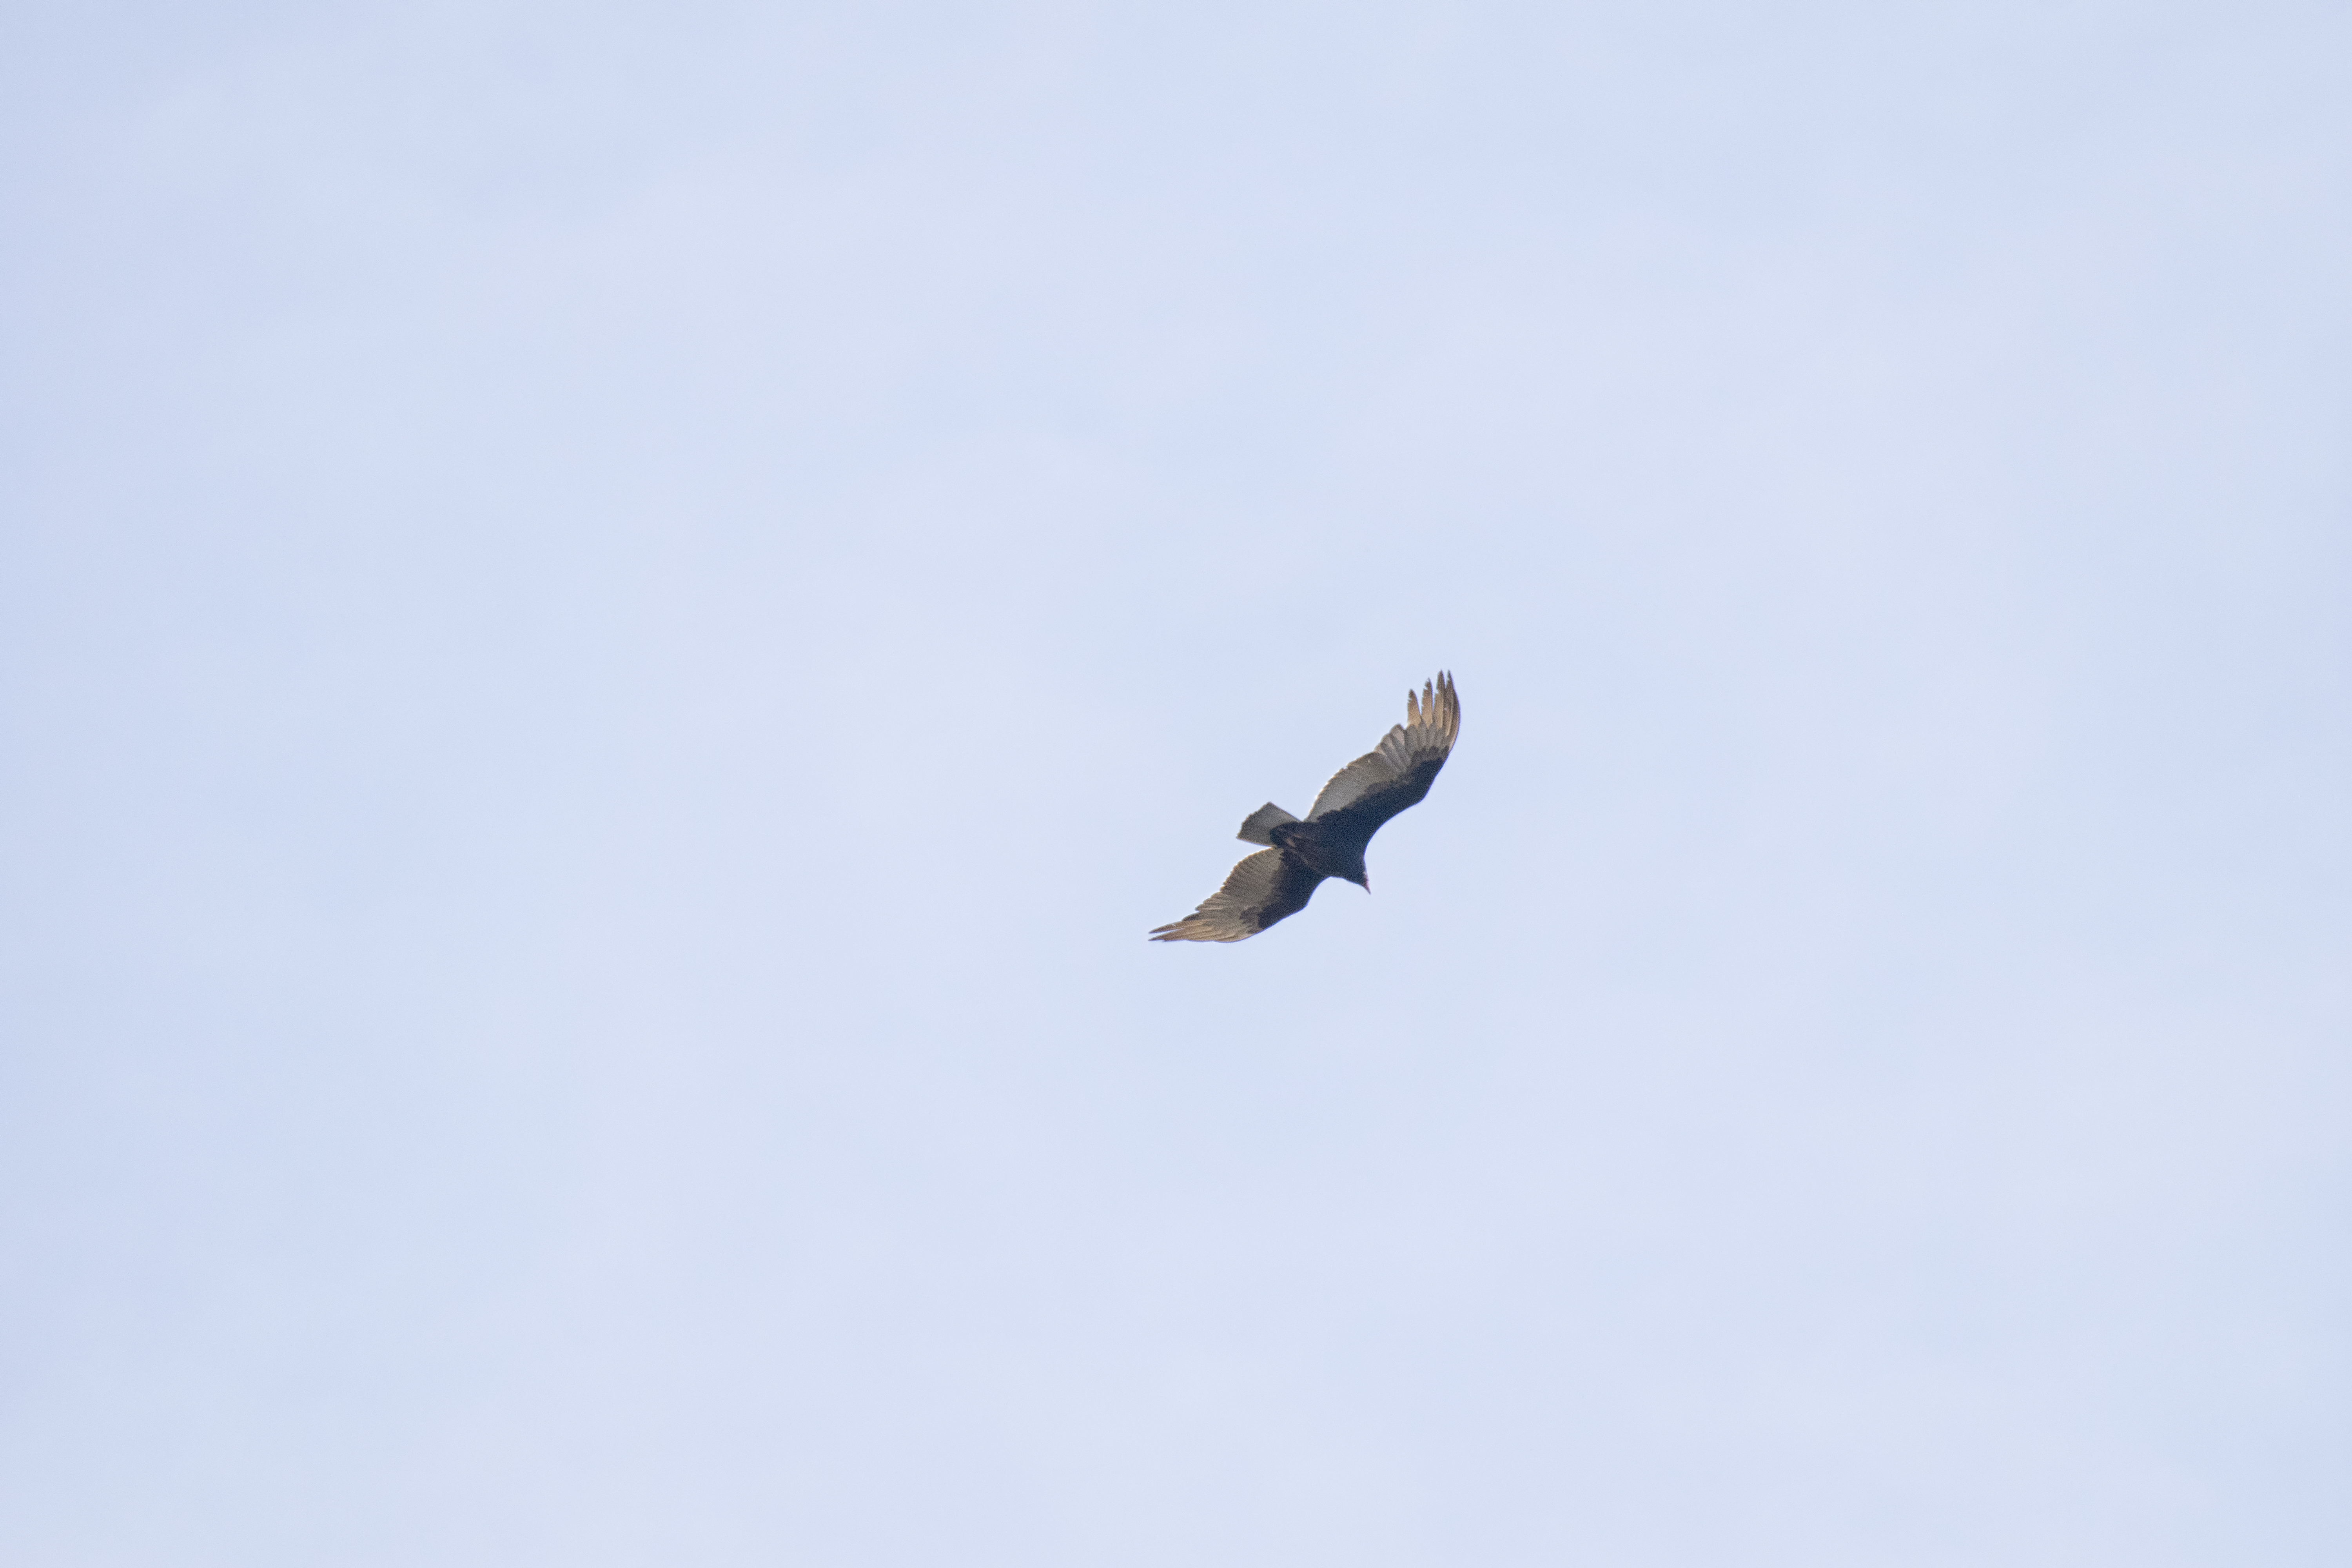
bird, wing, sky, flight, eagle, bird of prey, canada, turkey, a, vertebrate, rouge, tte, quebec, vulture, sherbrooke, oiseau, urubu, atmosphere of earth